Northeastern University

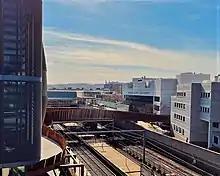
A pedestrian bridge, spanning five MBTA and Amtrak rail lines, connects the Huntington Avenue and Columbus Avenue sides of the Boston campus.

When Curry left office in 1996, the university population had been systematically reduced to about 25,000. Incoming President Richard M. Freeland decided to focus on recruiting the type of students who were already graduating as the school's prime demographic. Freeland focused on improving academics and restructuring the administration with a goal of "creating the country's premier program of practice oriented education". In the early 1990s, the university began a $485 million construction program that included residence halls, academic and research facilities, and athletic centers. During the university's transition, Freeland reorganized the co-operative education system, decentralizing it into a department-based system to allow better integration of classroom learning with workplace experience. Full-time degree programs shifted from a four-quarter system to two traditional semesters and two summer "minimesters," allowing students to both delve more deeply into their academic courses and have longer and more substantive co-op placements, forcing departments to redesign aging programs to fit the longer format. Freeland also created a marketing department, uncommon for universities at the time, and expanded the university advancement office, while setting an ambitious $200 million fundraising target with the goal of reducing dependency on tuition.